Villa Toeplitz (Varese)

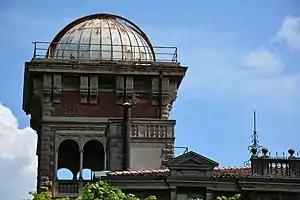

In the project for the extension of the building immediately after the purchase by Toeplitz, an important step in the work of the architect Brasini was the design and planning of a tower crowned by an arched loggia, four on each side. The arches support the roof structure with an openable metal dome used as a scientific observatory. The mirror was made with the collaboration and supervision of Professor Emilio Bianchi, director of the Brera Astronomical Observatory and creator of the Planetarium of Milan. During the "Second World War", the presence of the high tower led the Germans to suspect that it was used for secret communications by Mrs. Toeplitz.